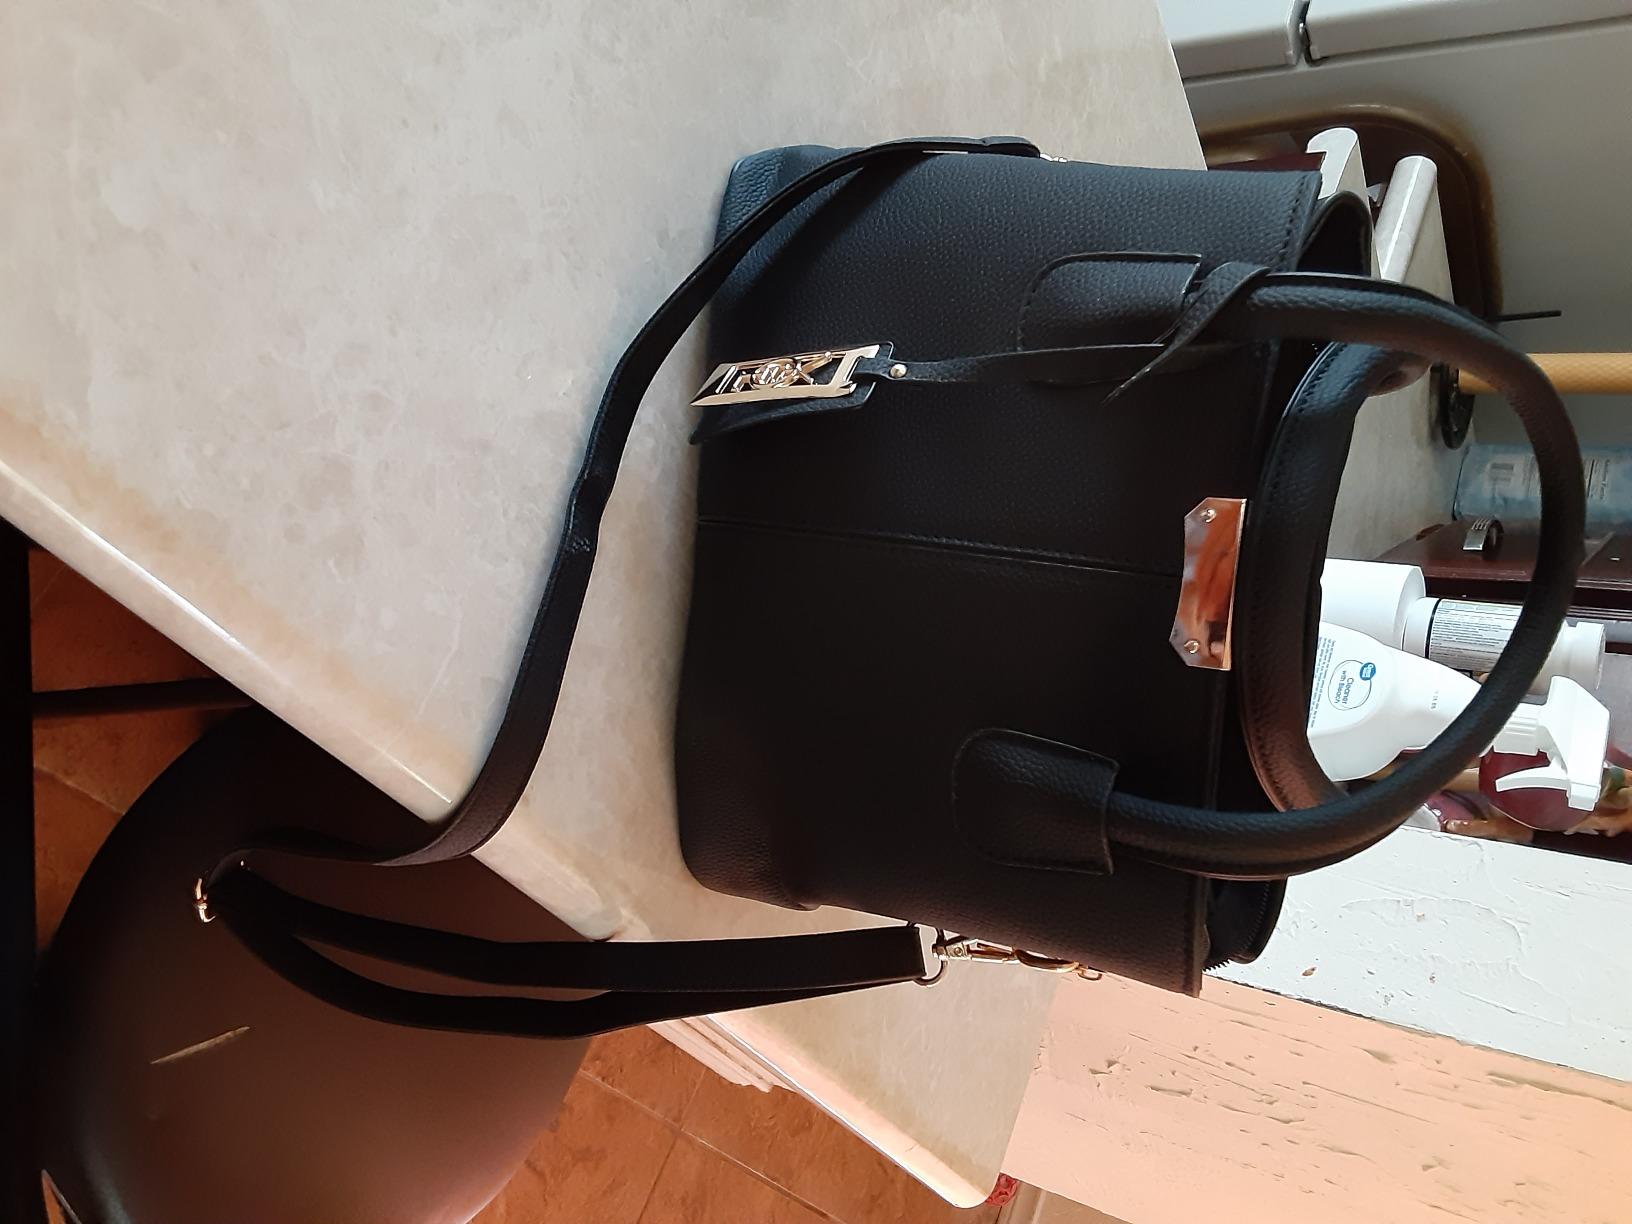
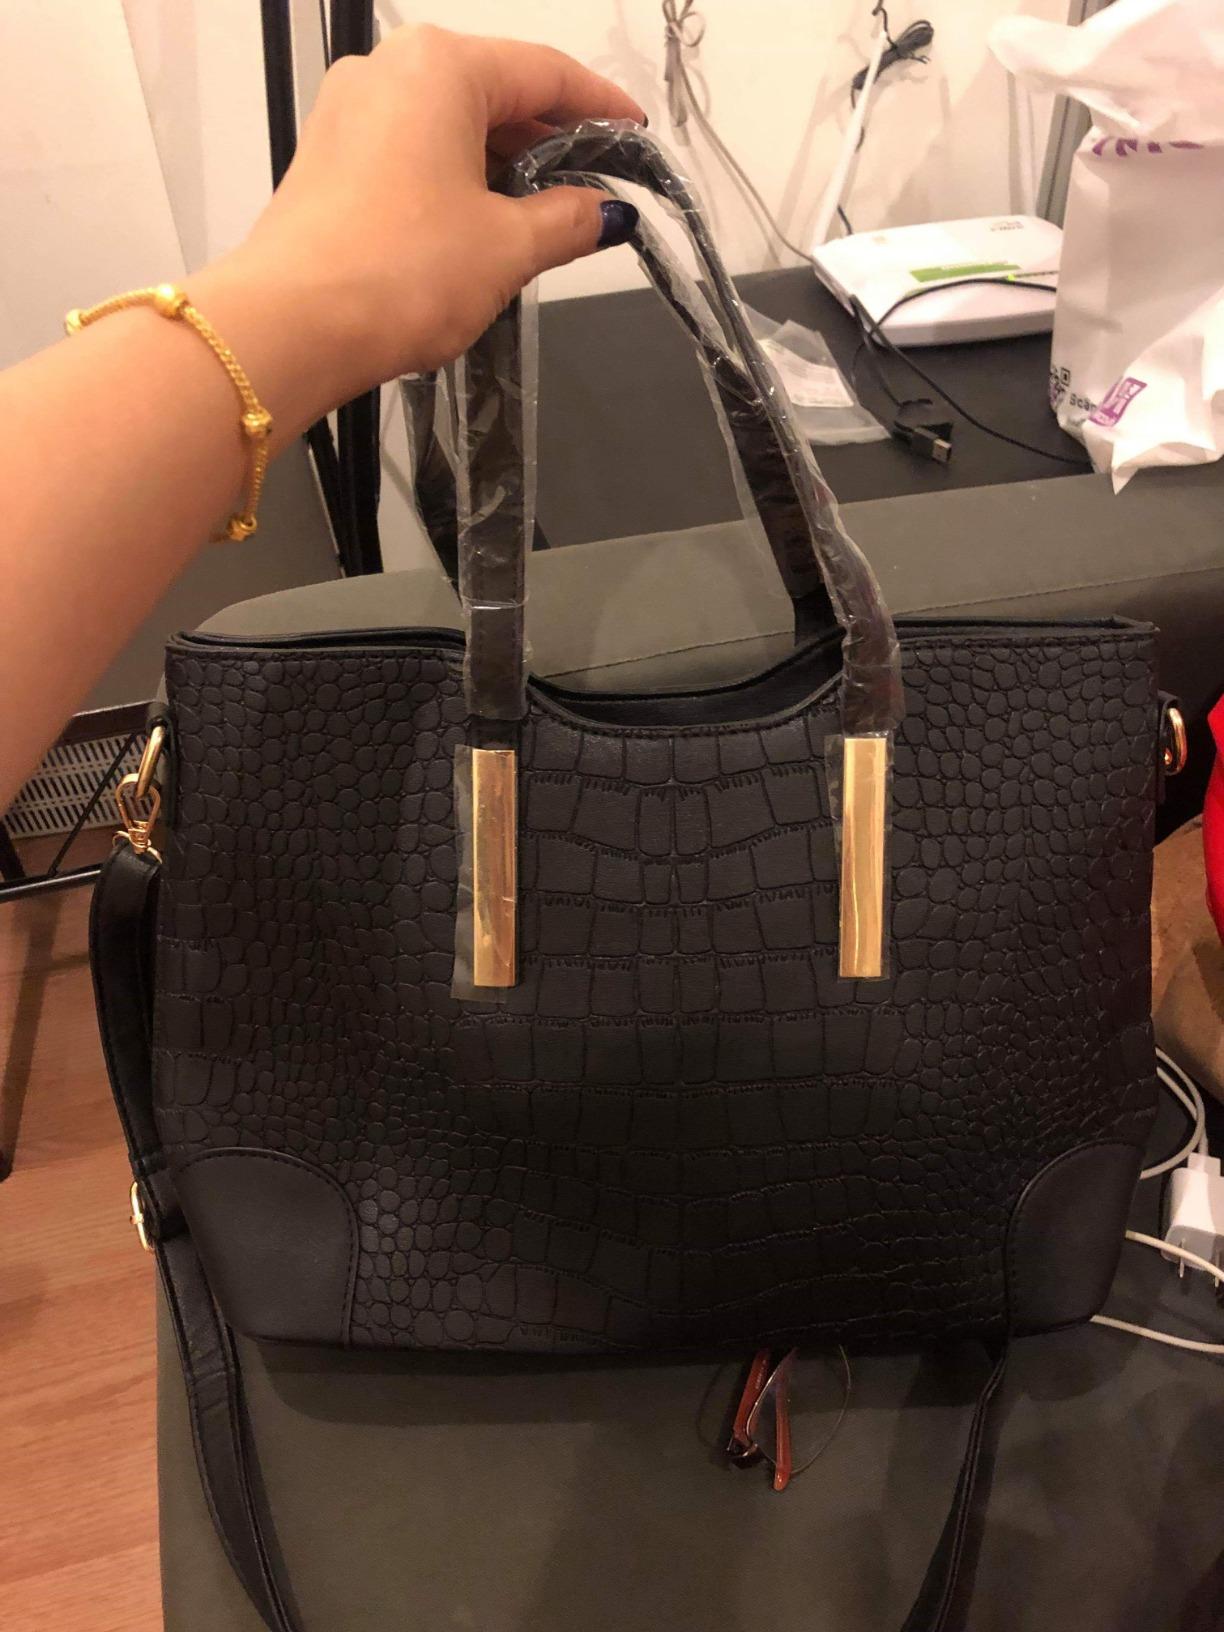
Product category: accessories_handbag
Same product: no